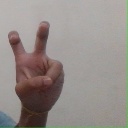
अक्षर: ई